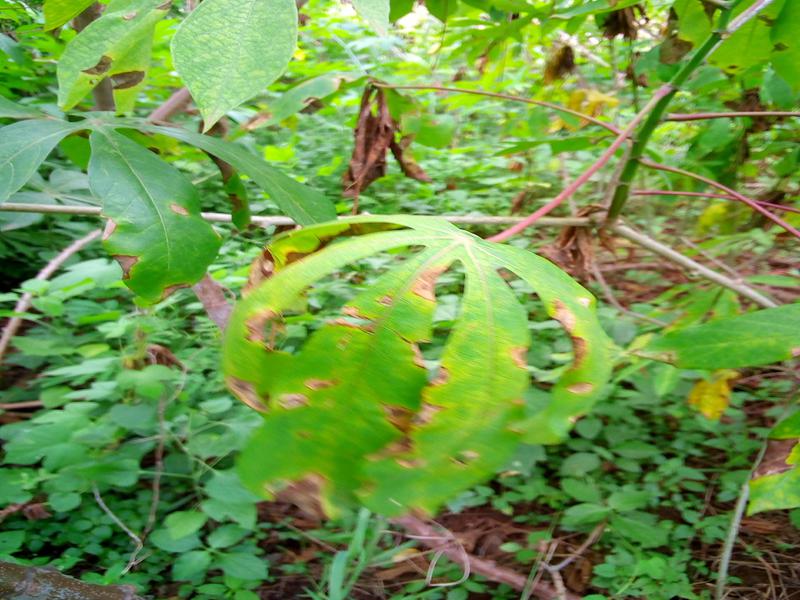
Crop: cassava
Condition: bacterial_blight